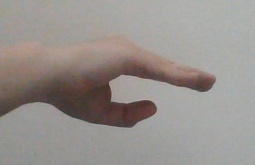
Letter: jeem